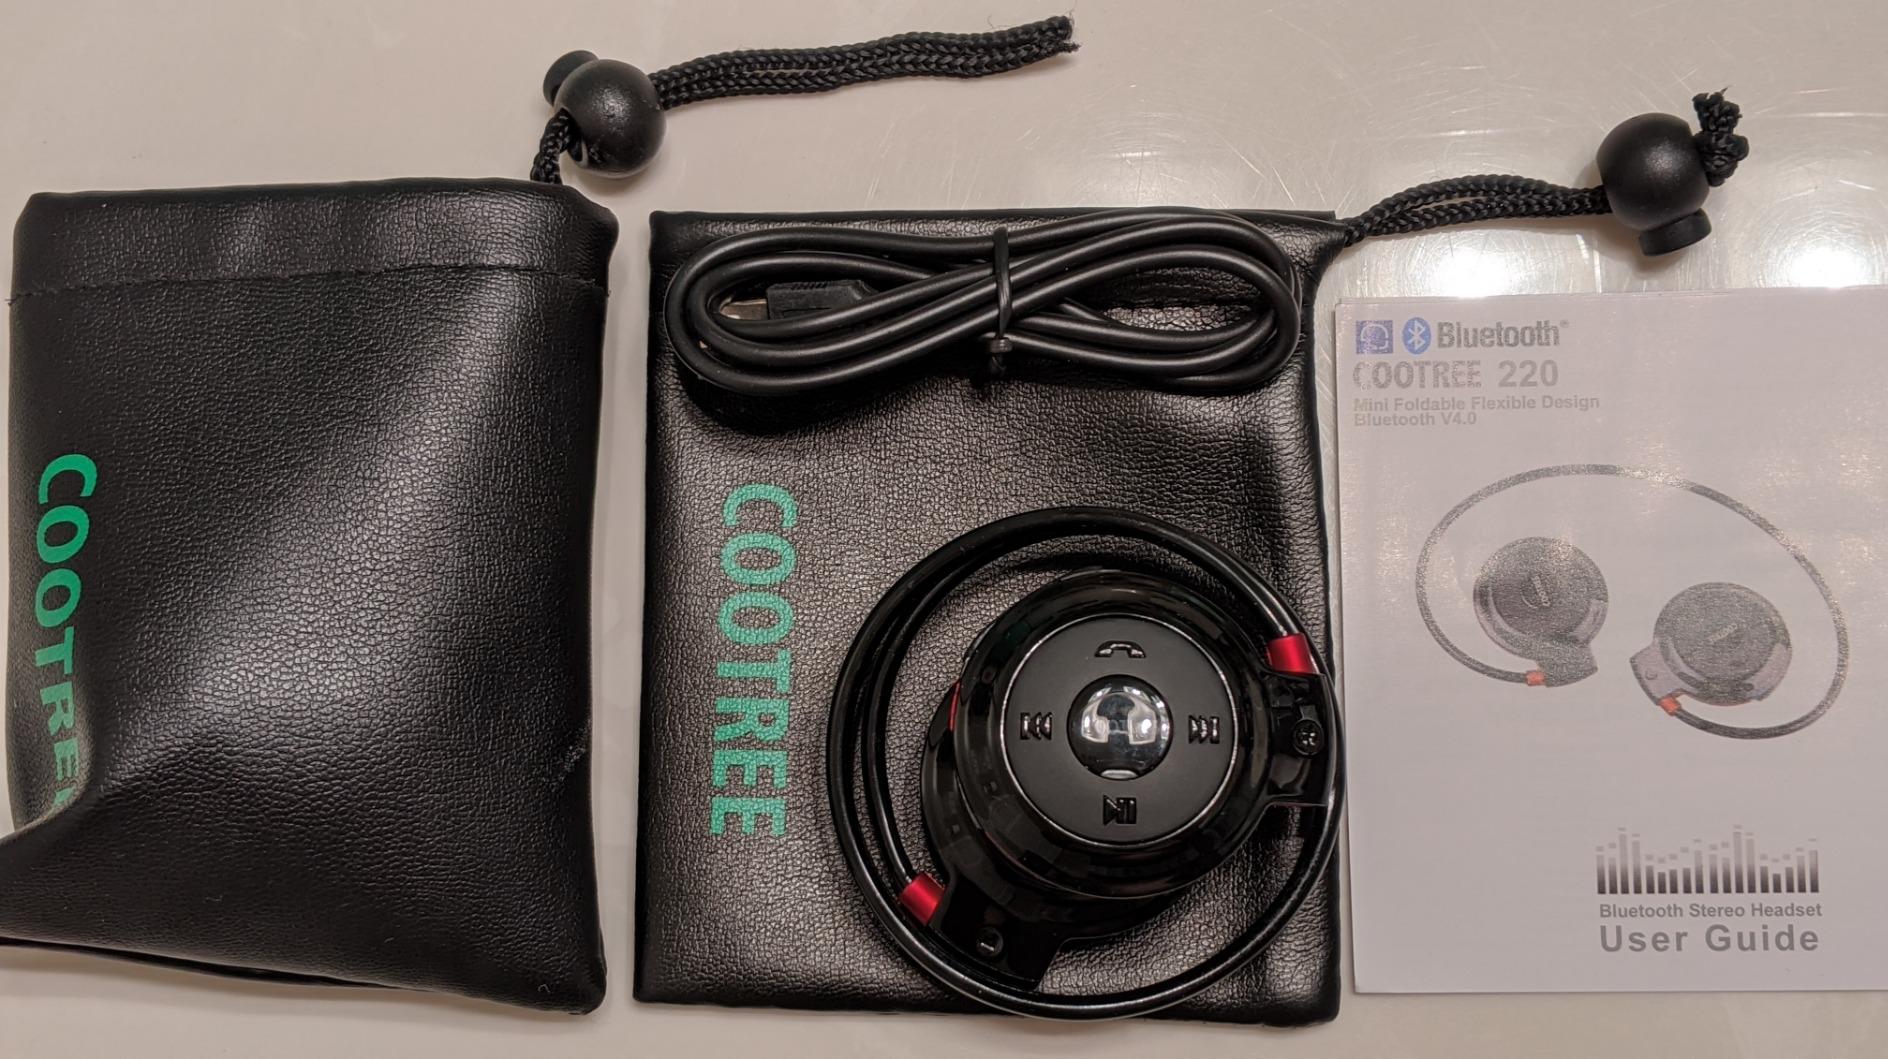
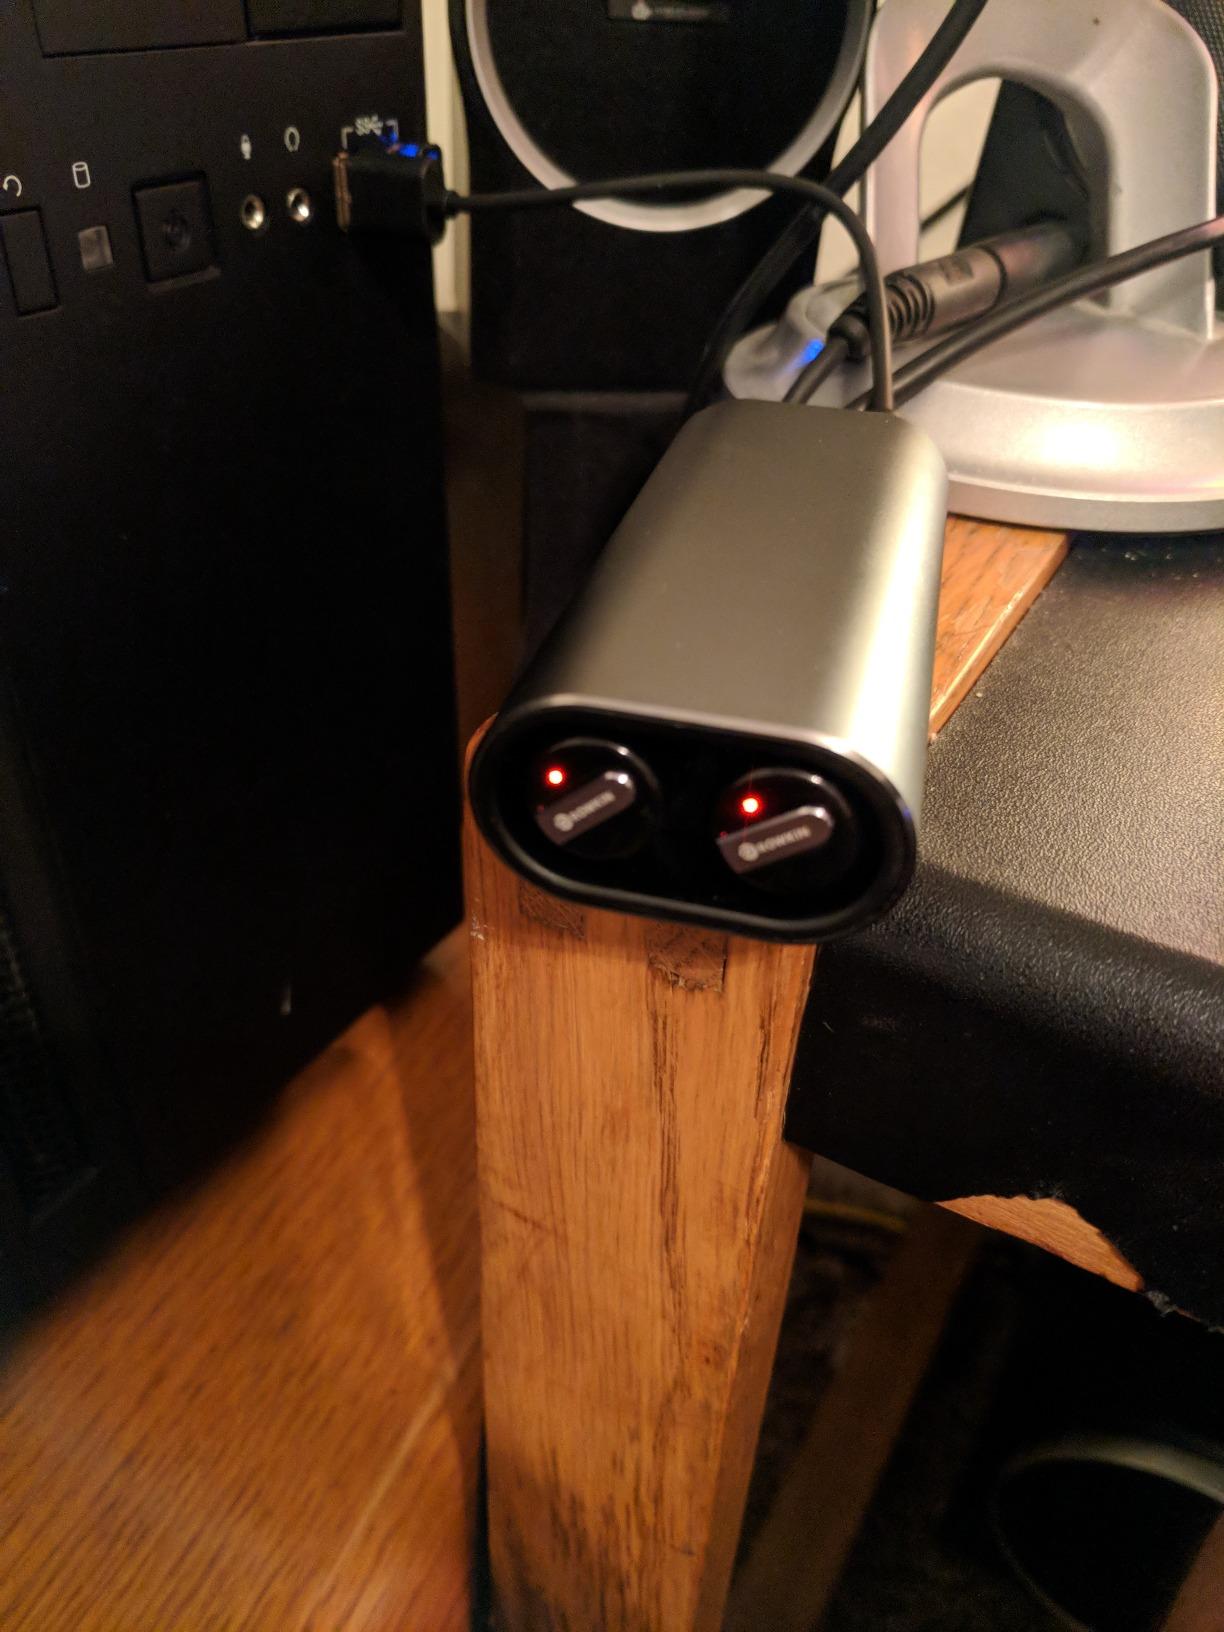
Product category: headphones
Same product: no